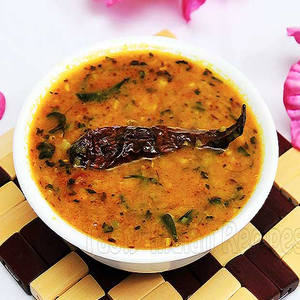
Dish: dal